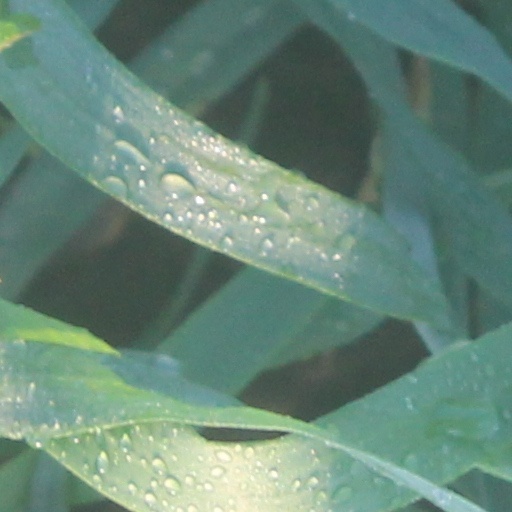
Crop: wheat